Corpus Christi Priory

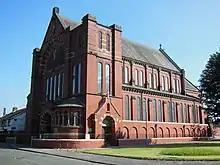
The former priory

Corpus Christi Priory was a Catholic Premonstratensian priory in Manchester, England.